Aqua Teen Hunger Force season 4

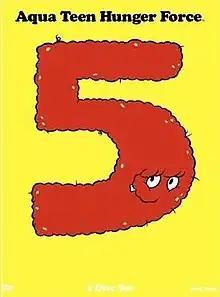
"Volume Five" DVD cover, which features the entire fourth season

The fourth season of the animated television series, "Aqua Teen Hunger Force" originally aired in the United States on Cartoon Network's late night programming block, Adult Swim. Season four started on December 4, 2005 with "Dirtfoot" and ended with "Carl Wash" on December 22, 2006. "Aqua Teen Hunger Force" is about the surreal adventures and antics of three anthropomorphic fast food items: Master Shake, Frylock, and Meatwad, who live together as roommates and frequently interact with their human next-door neighbor, Carl in a suburban neighborhood in South New Jersey. In May 2015, this season became available on Hulu Plus.